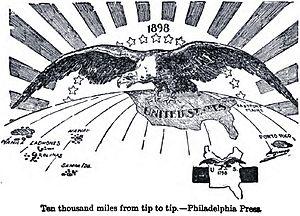
Lorsque les premiers colons anglais sont arrivés à Jamestown en 1607, le continent américain connaissait une faible densité de population depuis plusieurs millénaires, n'étant peuplé que par les Amérindiens. Le territoire américain fut ensuite colonisé à partir du XVIIᵉ siècle par différentes puissances européennes
La guerre hispano-américaine, souvent désignée en Espagne sous le nom de désastre de 1898, est un conflit armé qui se déroula d'avril à août 1898 entre les États-Unis d'Amérique et l'Espagne, et qui eut pour conséquence la confirmation de l'indépendance de Cuba jusqu'en 1901, et la prise de contrôle d'anciennes colonies espagnoles dans les Caraïbes et l'océan Pacifique par les États-Unis d'Amérique.
Cette page concerne des événements d'actualité qui se sont produits durant l'année 1898 du calendrier grégorien aux États-Unis.